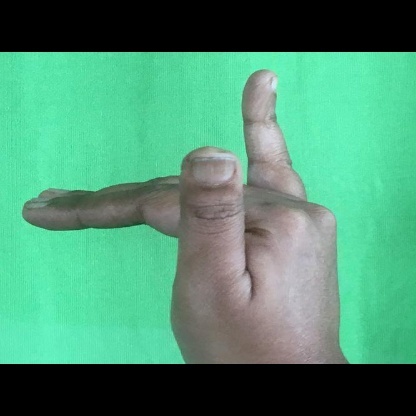
Mudra: Mrigasirsha